Caroline Stuart, Countess of Seafield

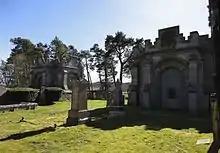
The Seafield Mausoleum at Duthil Old Parish Church

Caroline Stuart, Countess of Seafield (30 June 1830 – 6 October 1911), styled as the Countess Dowager from 1884 to 1911, was a member of the Scottish aristocracy. She was "suo jure" proprietor of the Seafield estates following the death of her son in 1884, and thus was "de facto" Chieftainess of Clan Grant. She has been described as the ""last of the great feudal chiefs"."